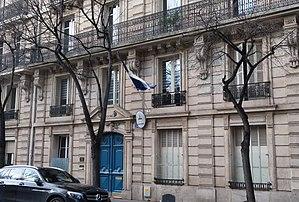
Ambassade du Nicaragua en France, 34 avenue Bugeaud (Paris, 16e).
L'ambassade du Nicaragua en France est la représentation diplomatique de la République du Nicaragua auprès de la République française. Elle est située 34, avenue Bugeaud dans le 16ᵉ arrondissement de Paris, la capitale du pays. Son ambassadeur est, depuis 2012, Ruth Esperanza Tapia Roa.
L'avenue Bugeaud est une voie du 16ᵉ arrondissement de Paris, en France.